Abdoulaye Diop

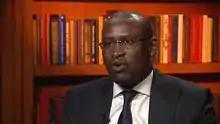
Diop in 2015

Abdoulaye Diop (born 1965) is a Malian diplomat who served as Minister of Foreign Affairs of Mali from 2014 to 2017 and again from 2021 onwards. Previously he was Mali's Ambassador to the United States, appointed to that position in 2003.